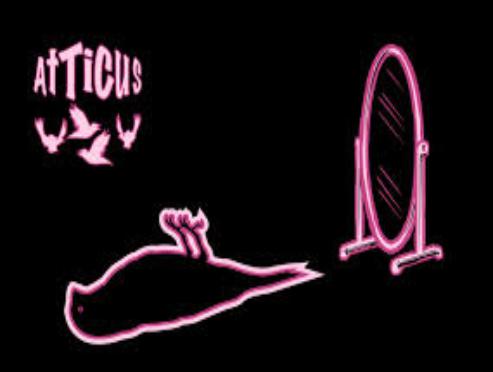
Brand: Atticus
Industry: Clothes